Immunization

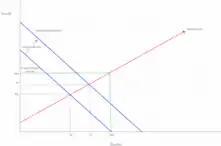
Immunization A does not have a social marginal benefit large enough to shift Q1 to Q(e), instead it lands at Q*.

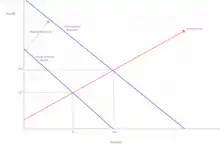
Immunization B has a social marginal benefit large enough to bring Q1 to Q(e), the quantity at which eradication occurs.

Immunizations impose what is known as a positive consumer externality on society. In addition to providing the individual with protection against certain antigens it adds greater protection to all other individuals in society through herd immunity. Because this extra protection is not accounted for in the market transactions for immunizations we see an undervaluing of the marginal benefit of each immunization. This market failure is caused by individuals making decisions based on their private marginal benefit instead of the social marginal benefit. Society's undervaluing of immunizations means that through normal market transactions we end up at a quantity that is lower than what is socially optimal.